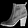
Label: Ankle boot